Mad Men

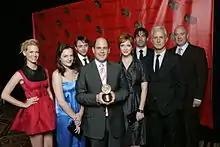
Matthew Weiner and the cast of "Mad Men" at the 67th Annual Peabody Awards

the American Film Institute, Emmys and Creative Arts Emmys from the Academy of Television Arts & Sciences, a Peabody Award from the Peabody Board at the Grady College of Journalism and Mass Communication, Satellite Awards from the International Press Academy, and British Academy Television Awards from the British Academy of Film and Television Arts. Numerous nominations and award were also received from guilds and societies such as the Art Directors Guild, Casting Society of America, Cinema Audio Society, Costume Designers Guild, Directors Guild of America, Motion Picture Sound Editors, Producers Guild of America, Screen Actors Guild, Television Critics Association, and Writers Guild of America.